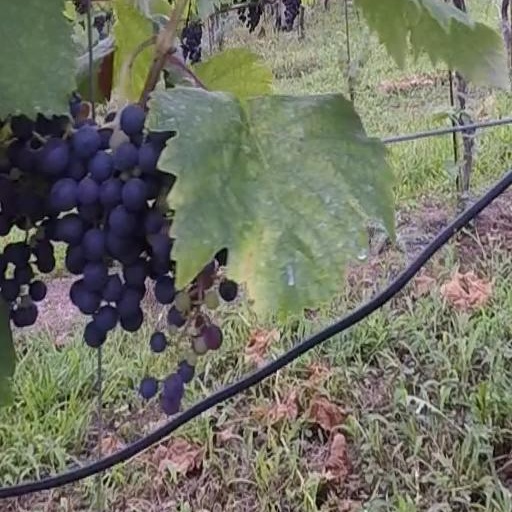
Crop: grape